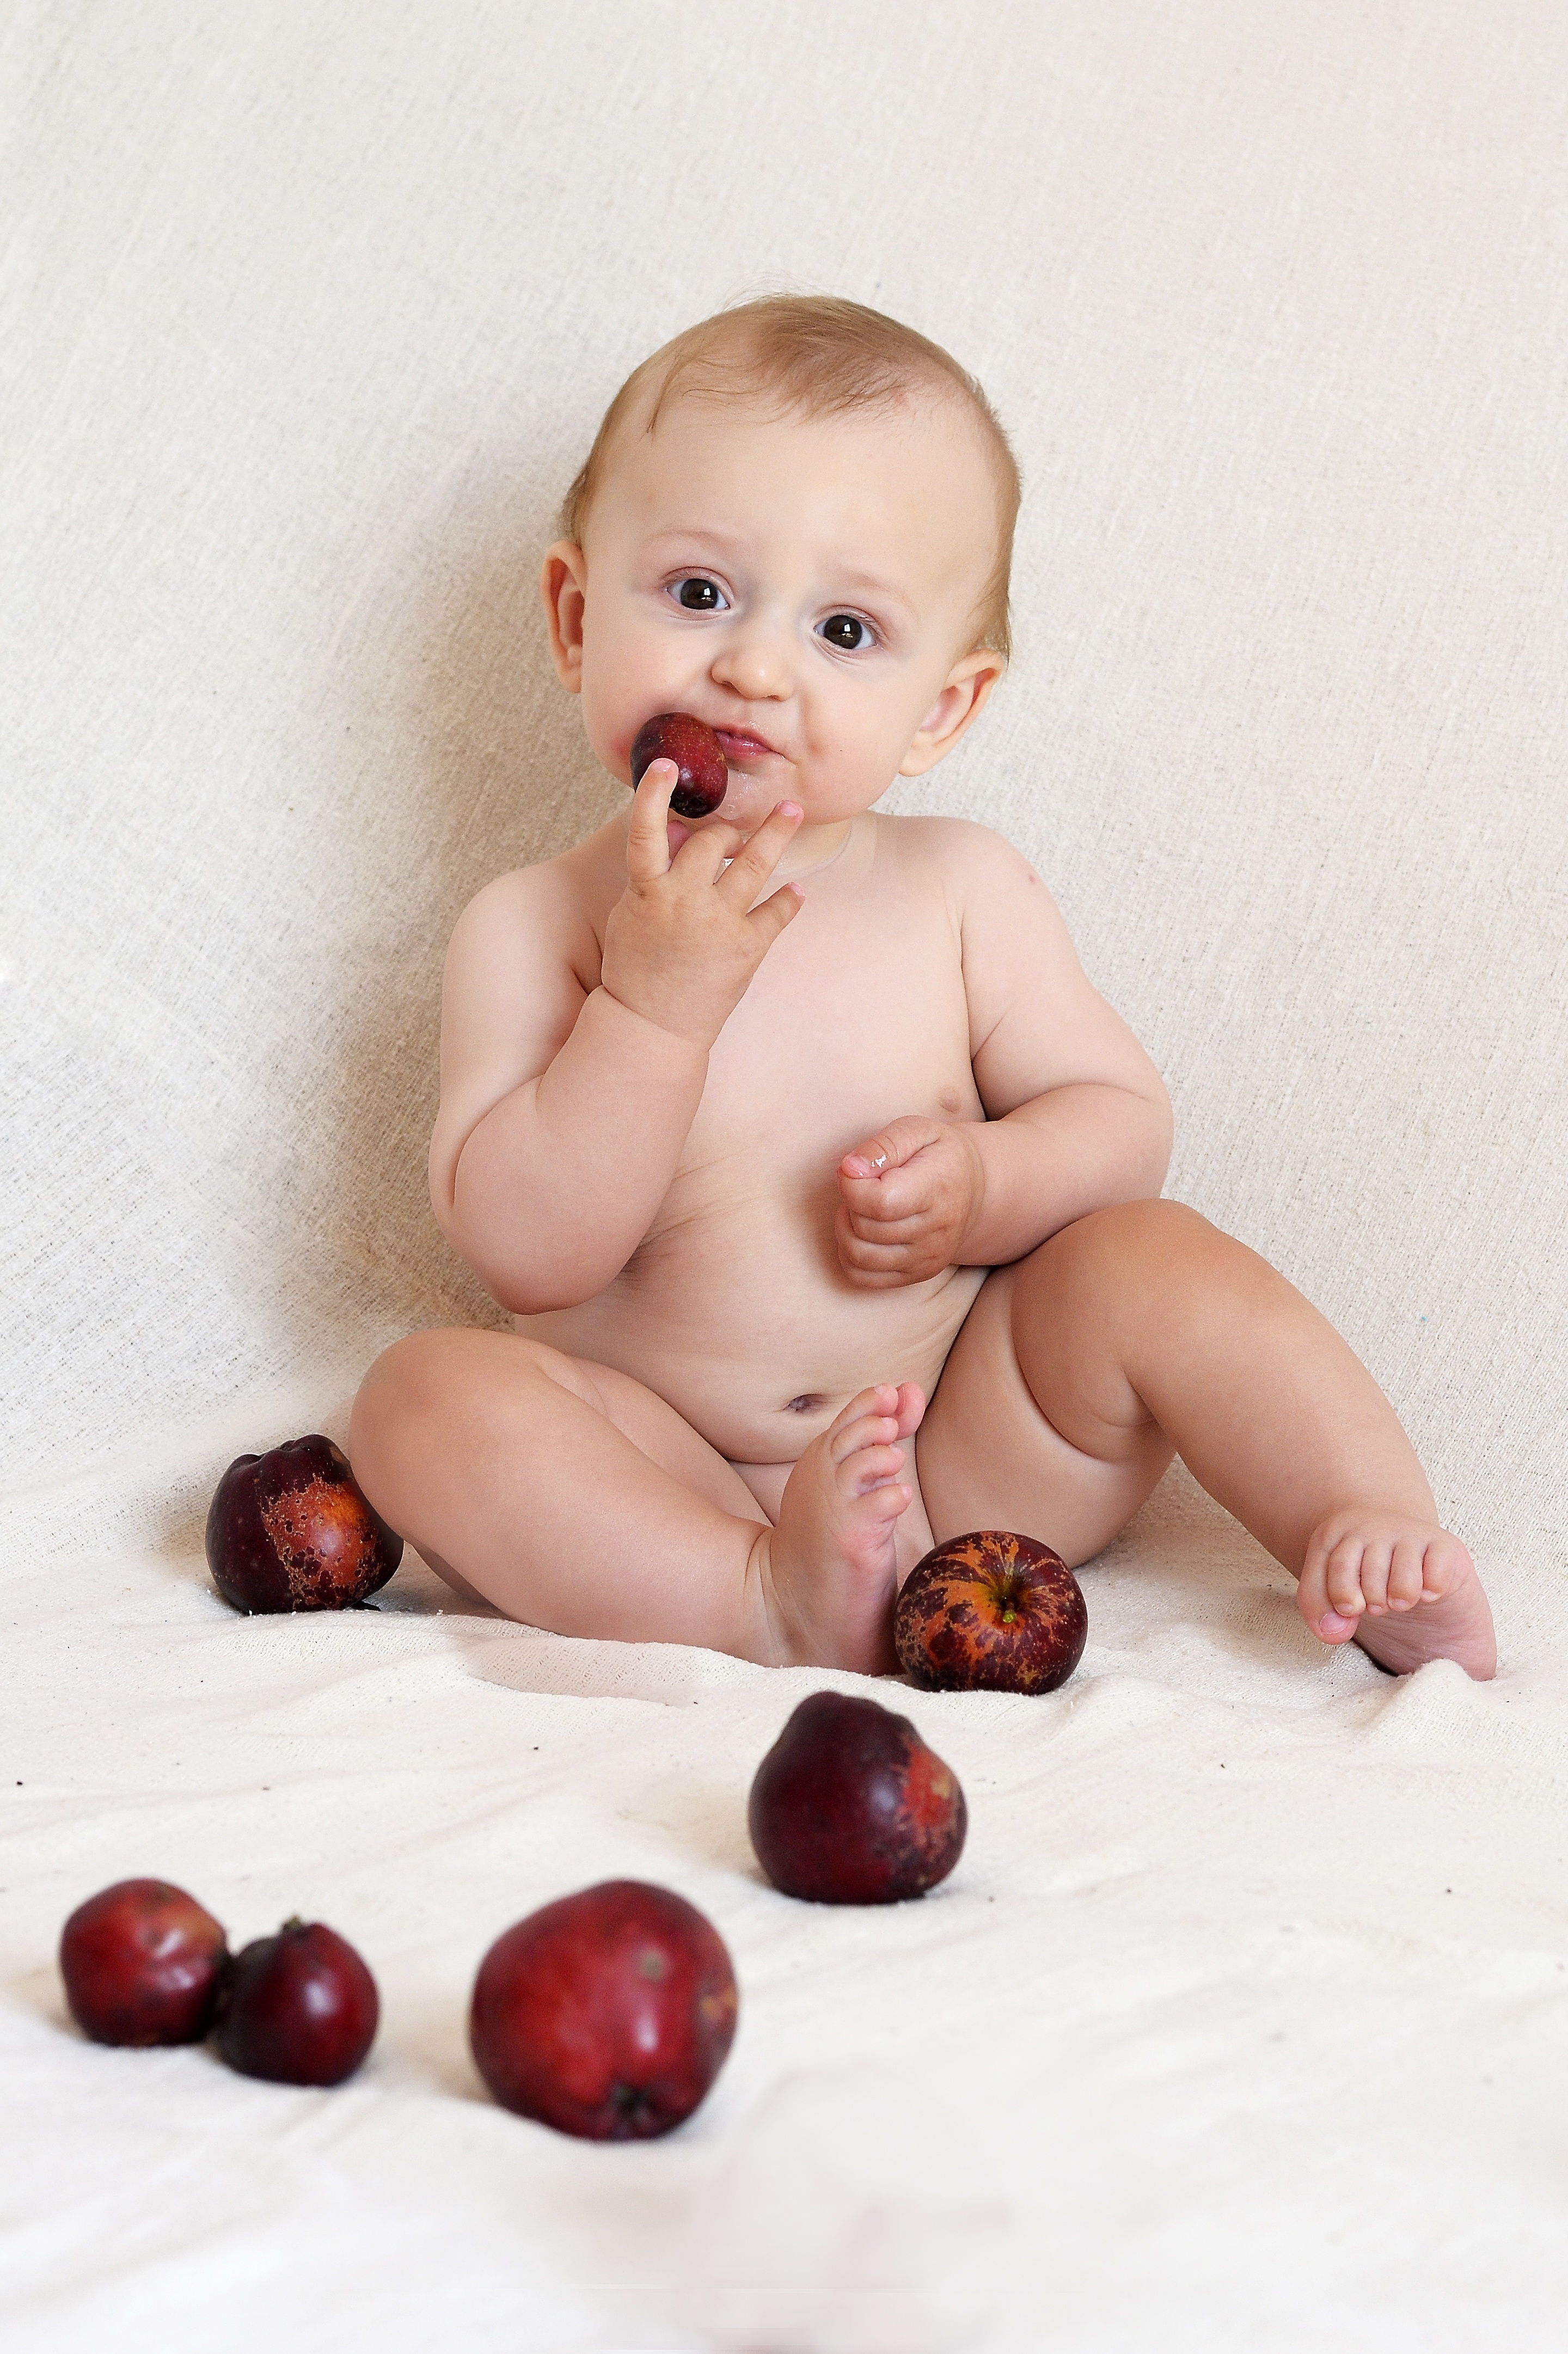
hand, person, people, boy, kid, view, portrait, finger, food, produce, child, baby, smile, son, eating, eyes, infant, toddler, beautiful, day, emotions, photographing children, small child, human positions